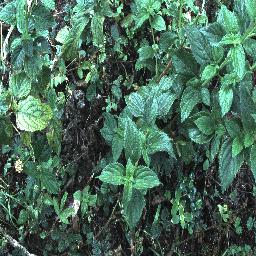
Label: lantana